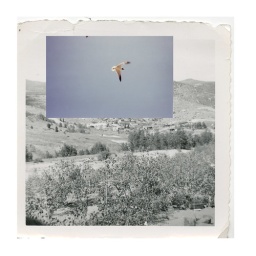
Gulf coast bird (1999) flies over unidentified plains (1947)